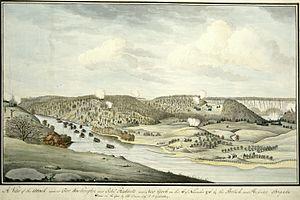
La bataille de Fort Washington est une bataille de la guerre d'indépendance des États-Unis entre les États-Unis et la Grande-Bretagne. La bataille, menée le 16 novembre 1776, s'est soldée par une victoire britannique avec la reddition de toute la garnison de Fort Washington.